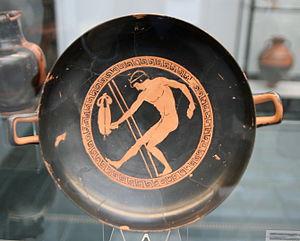
Jeune athlete portant des poids de saut. En arrière-plan, un sac contenant un disque et deux javelots. Intérieur d'un kylix attique à figures rouges, v. 490 av. J.-C. Provenance